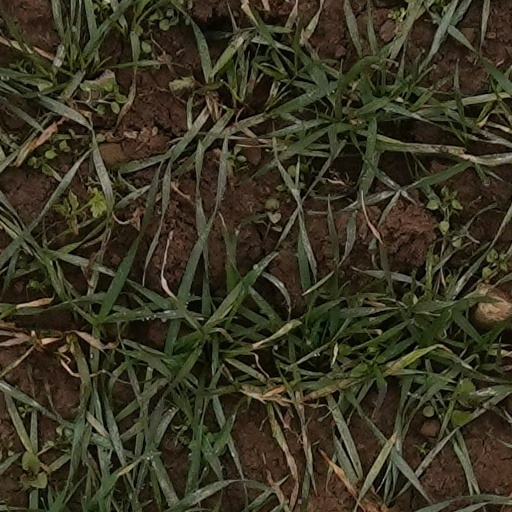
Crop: wheat